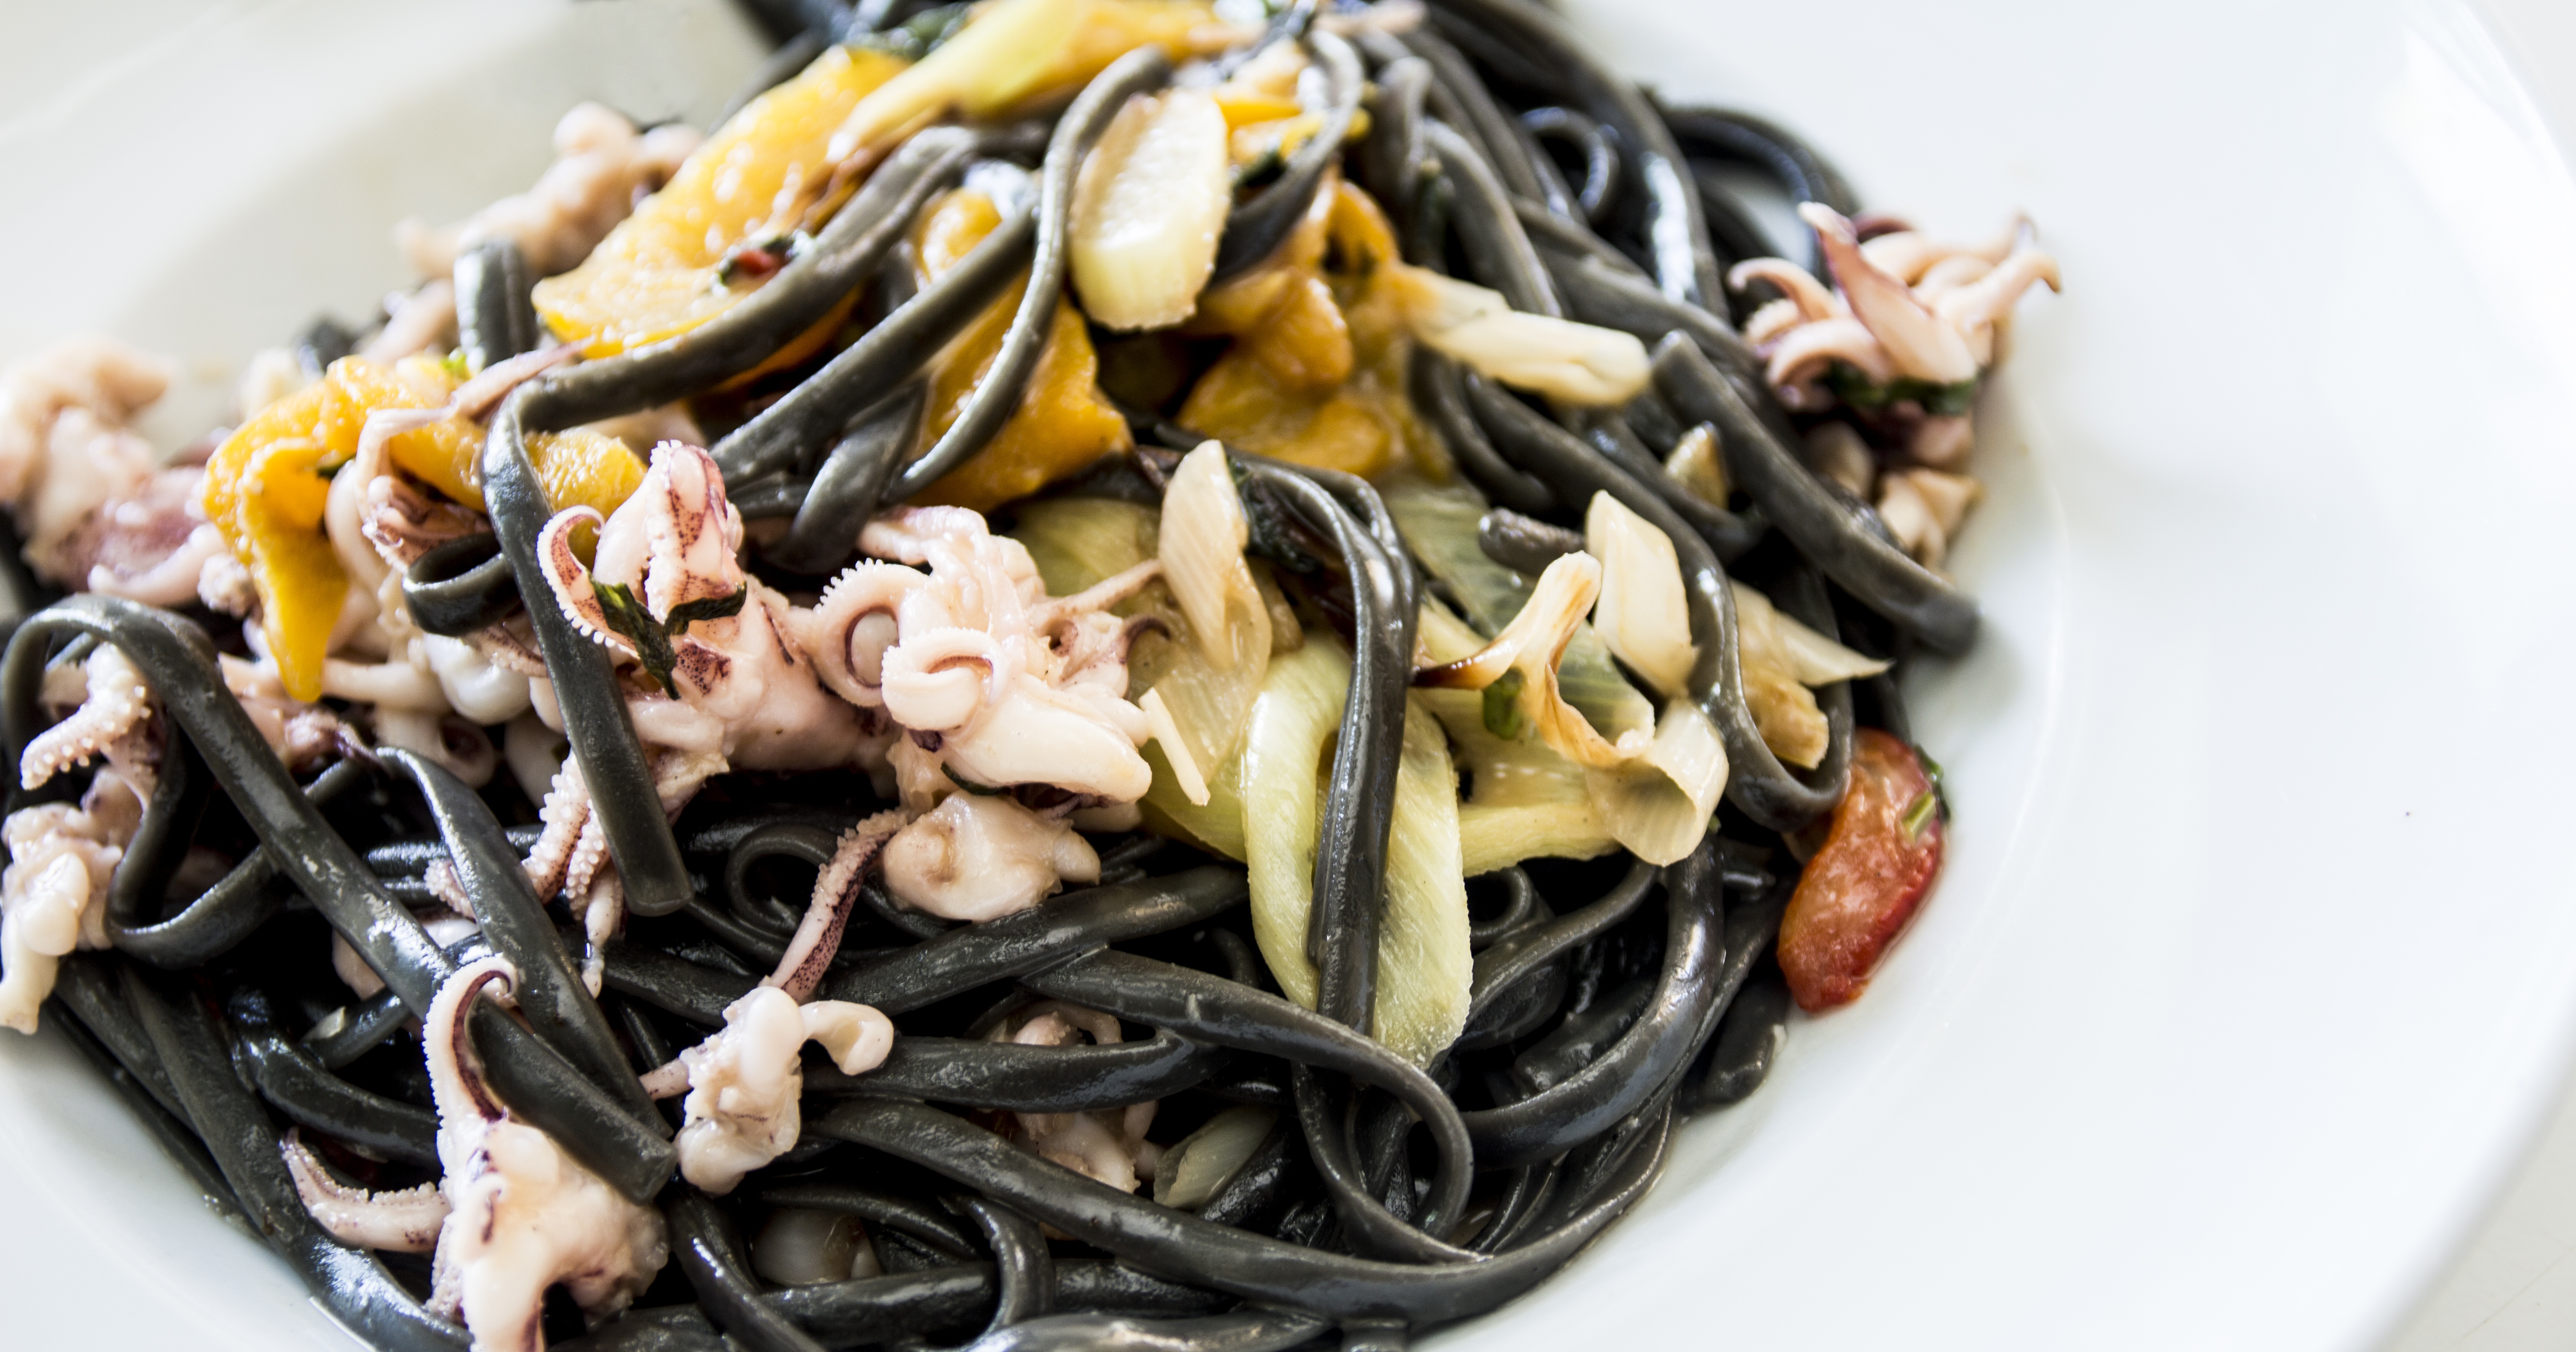
restaurant, dish, meal, food, mediterranean, cooking, produce, vegetable, plate, seafood, black, healthy, cuisine, delicious, pasta, mussel, noodles, spaghetti, vegetarian food, italian, flowering plant, linguine, black linguine